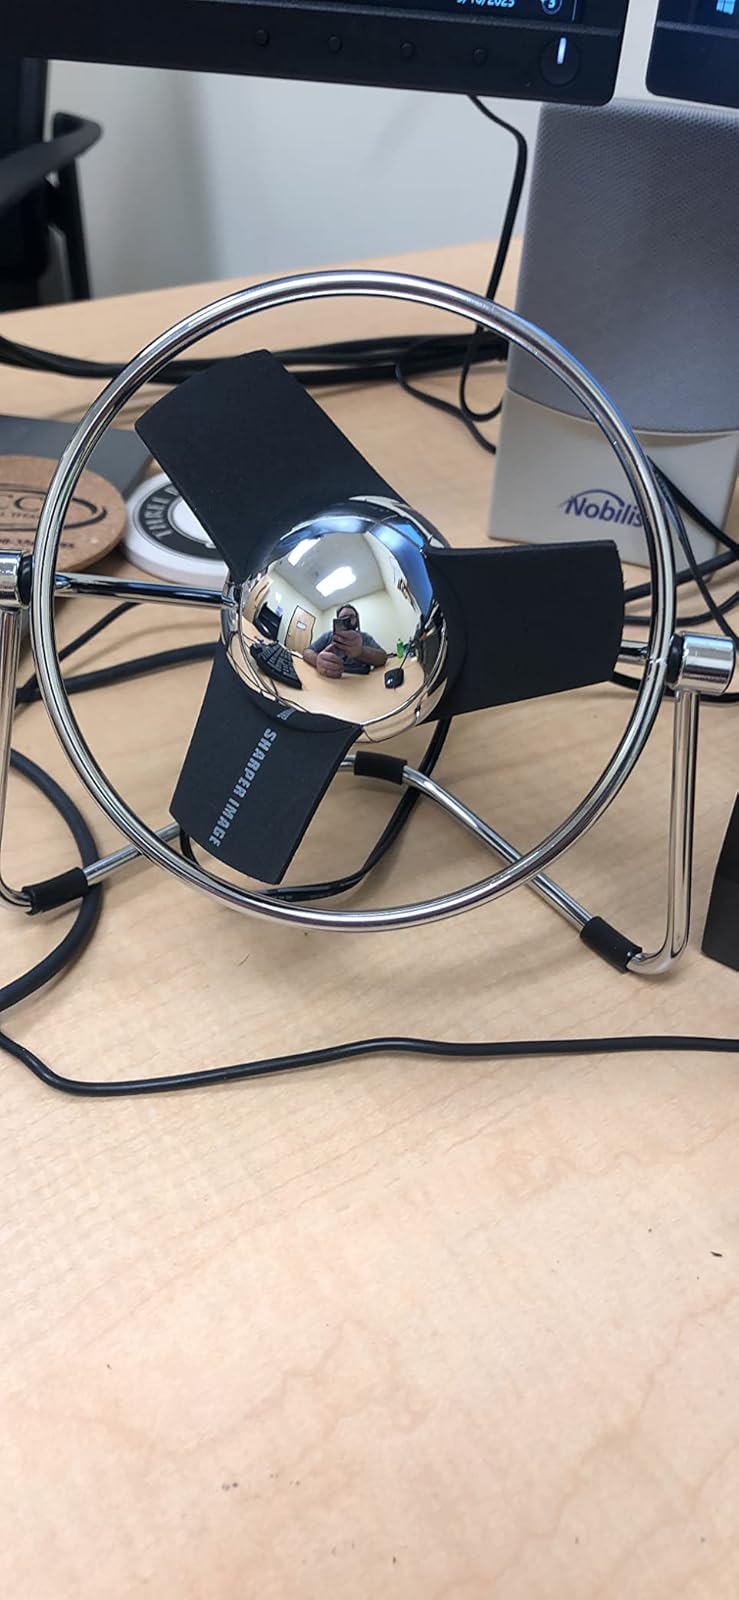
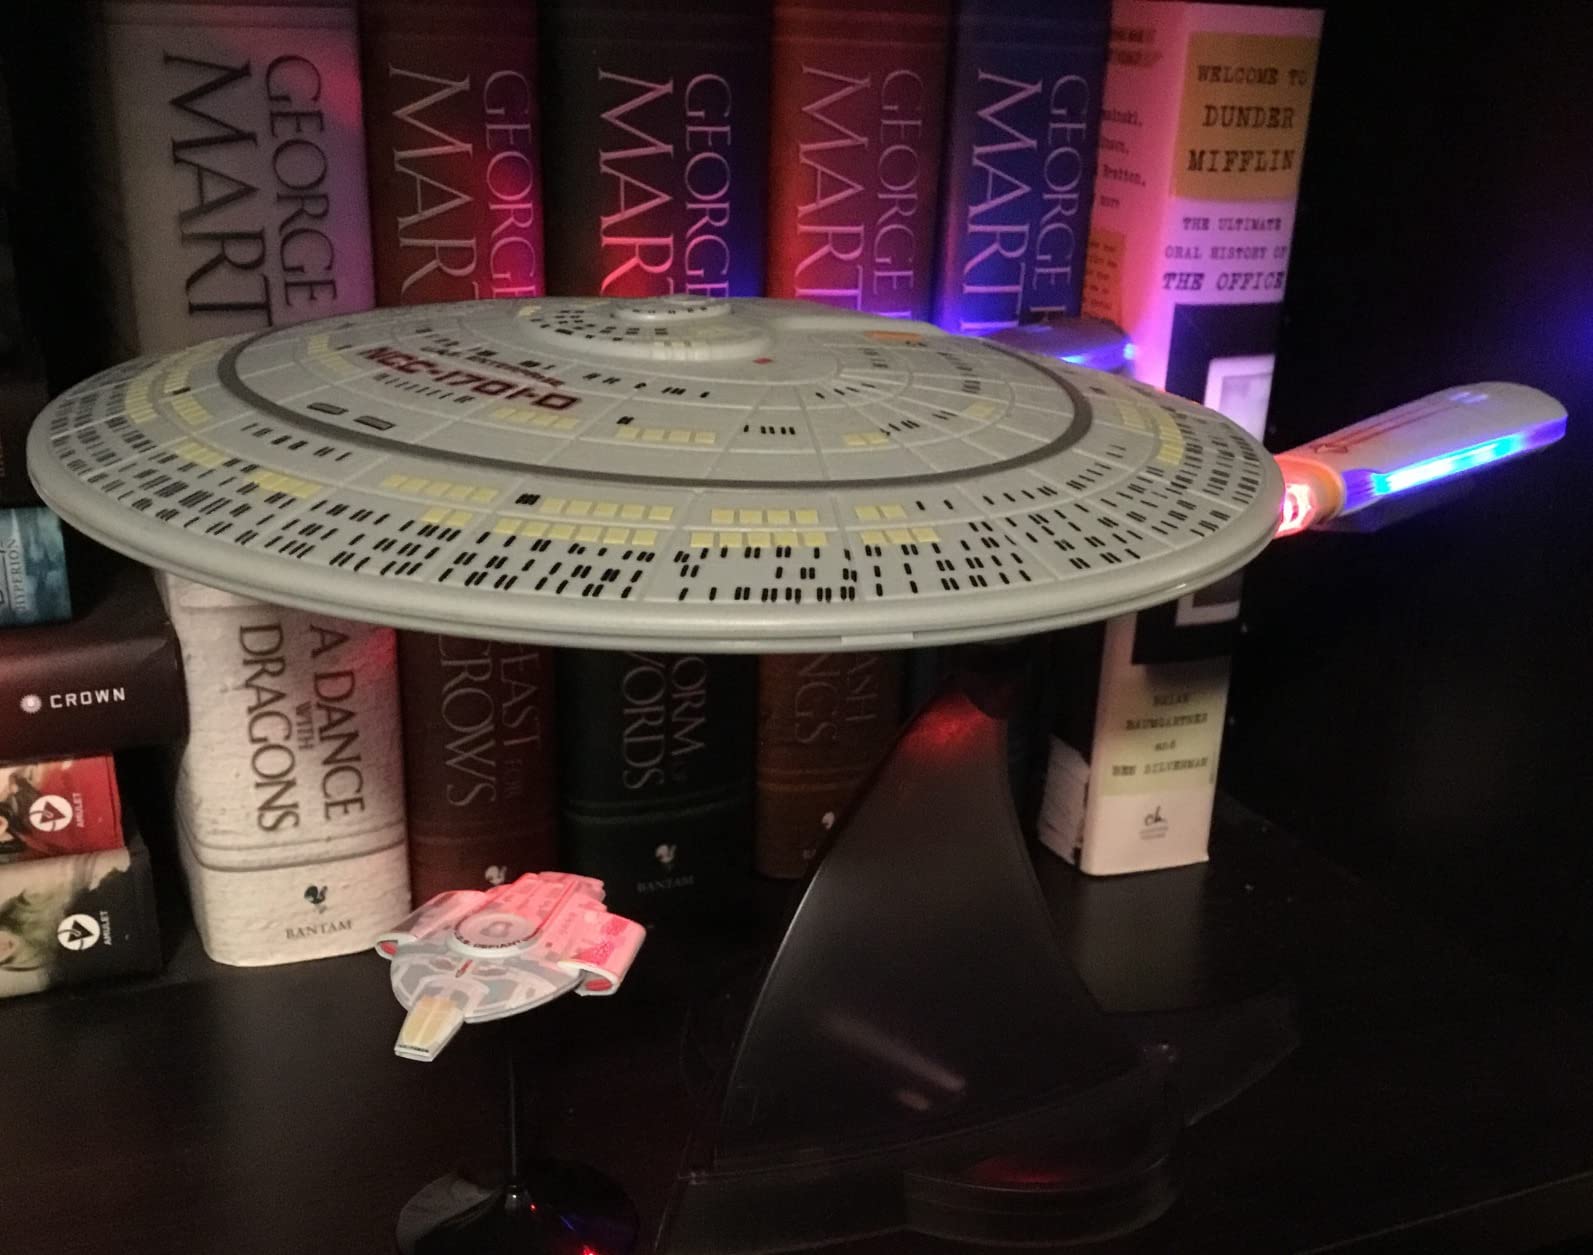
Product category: fan
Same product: no